Everett McCorvey

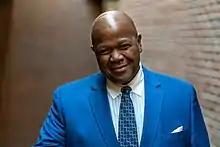
McCorvey in 2020

Everett McCorvey is an American classical tenor, teacher, impresario, conductor and producer, living in Lexington, Kentucky, where he holds an Endowed Chair in Opera Studies at the University of Kentucky, is director of the University of Kentucky Opera Theatre and Professor of Voice. He is also the founder and conductor of the American Spiritual Ensemble, Artistic Director of the National Chorale and President of Global Creative Connections, a production company producing live public and private events. He has also been on faculty at the American Institute of Musical Studies in Graz, Austria, the Opera Theatre of St. Louis, and the Bay View Music Festival in Bay View, Michigan. His students have won numerous national and international singing competitions and regularly perform at leading houses throughout the world.